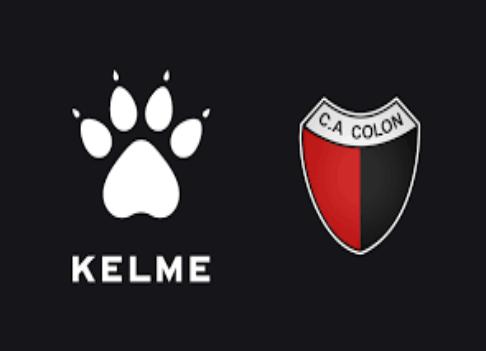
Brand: Kelme
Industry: Sports